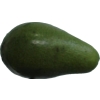
Label: green_avocado